Mark Binskin

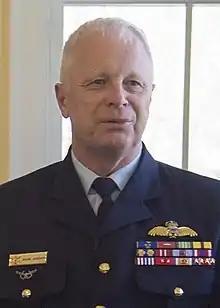
Binskin in April 2018

Air Chief Marshal Mark Donald Binskin, (born 20 March 1960) is a senior officer in the Royal Australian Air Force Reserve. He served as Chief of Air Force (2008–11), Vice Chief of the Defence Force (2011–14), and Chief of the Defence Force from June 2014 until his retirement in July 2018. In February 2020 he was appointed as a Commissioner and Chairman of the Royal Commission into National Natural Disaster Arrangements. He is the current chair of the Civil Aviation Safety Authority of Australia.